Flag Raising Ceremony

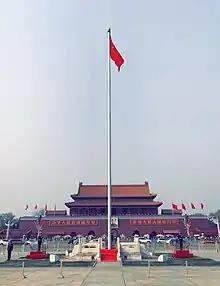
Tiananmen Square flag at full-mast.

Upon marching out of the Tiananmen Gate and the Golden Water Bridge, following the sounding of a fanfare, the unit commander for the Beijing Garrison Honor Guard Battalion orders the unit to begin goosestepping in slow time, when it crosses the bridge, it returns to its normal pace and splits off to have two formations on each side of the flagpole while the color guard moves into position. The commander will then give the command, ""Salute to the flag"", which is effectively the order for the unit to present arms and raise the flag. Once this is done, the PLA Central Band plays "March of the Volunteers" as the flag is unfurled and raised precisely with the timing of the Sun rising, after which "Ode to the Motherland" is performed (only the first day of a month) and dozens of birds are released past the flag as the color company forms up for the march off.